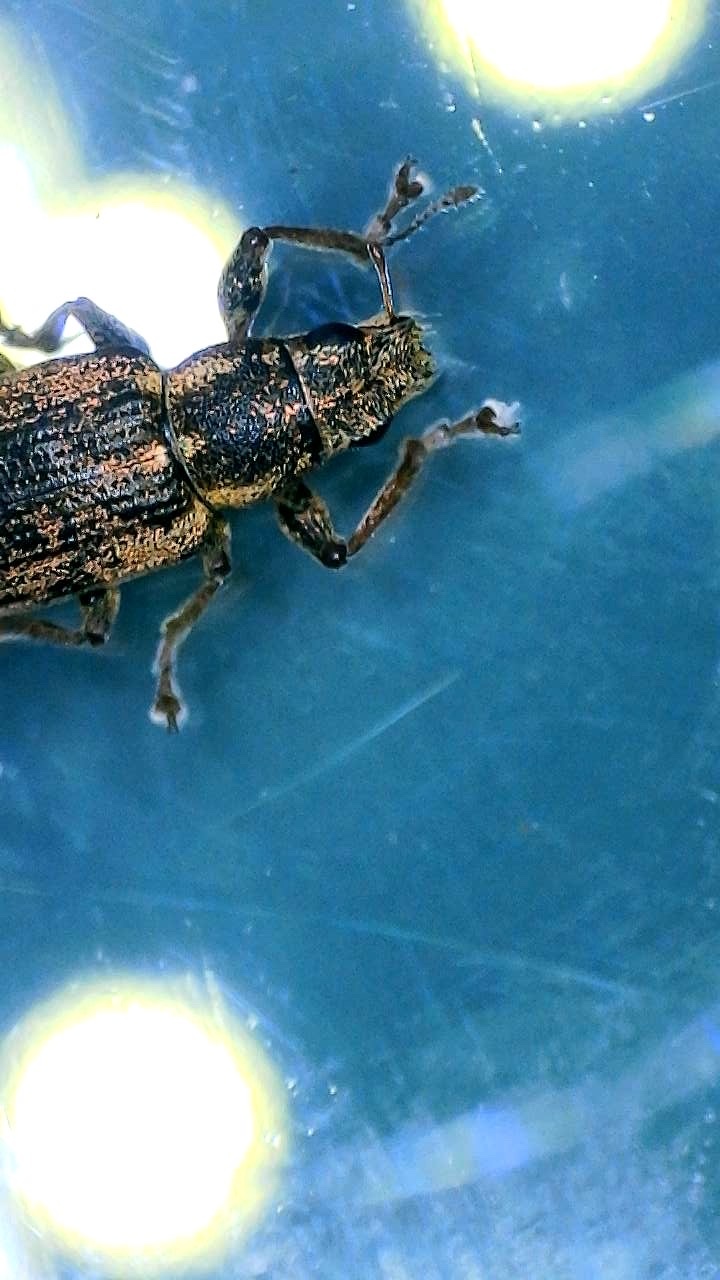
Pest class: pea_leaf_weevil